Amethod Public Schools

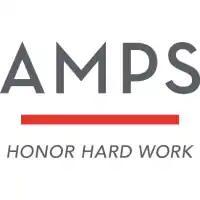
Amethod Public Schools Logo (AMPS)

Amethod Public Schools (formerly Oakland Charter Academy Inc., doing business as Oakland Charter Academies) is a nonprofit charter school system with headquarters in Oakland, California. The system operates Oakland Charter Academy (OCA) (Oakland's first charter school), Oakland Charter High School (OCHS), Downtown Charter Academy (DCA), Richmond Charter Academy (RCA) Benito Juarez Elementary School and John Henry High School, the latter three based in Richmond.